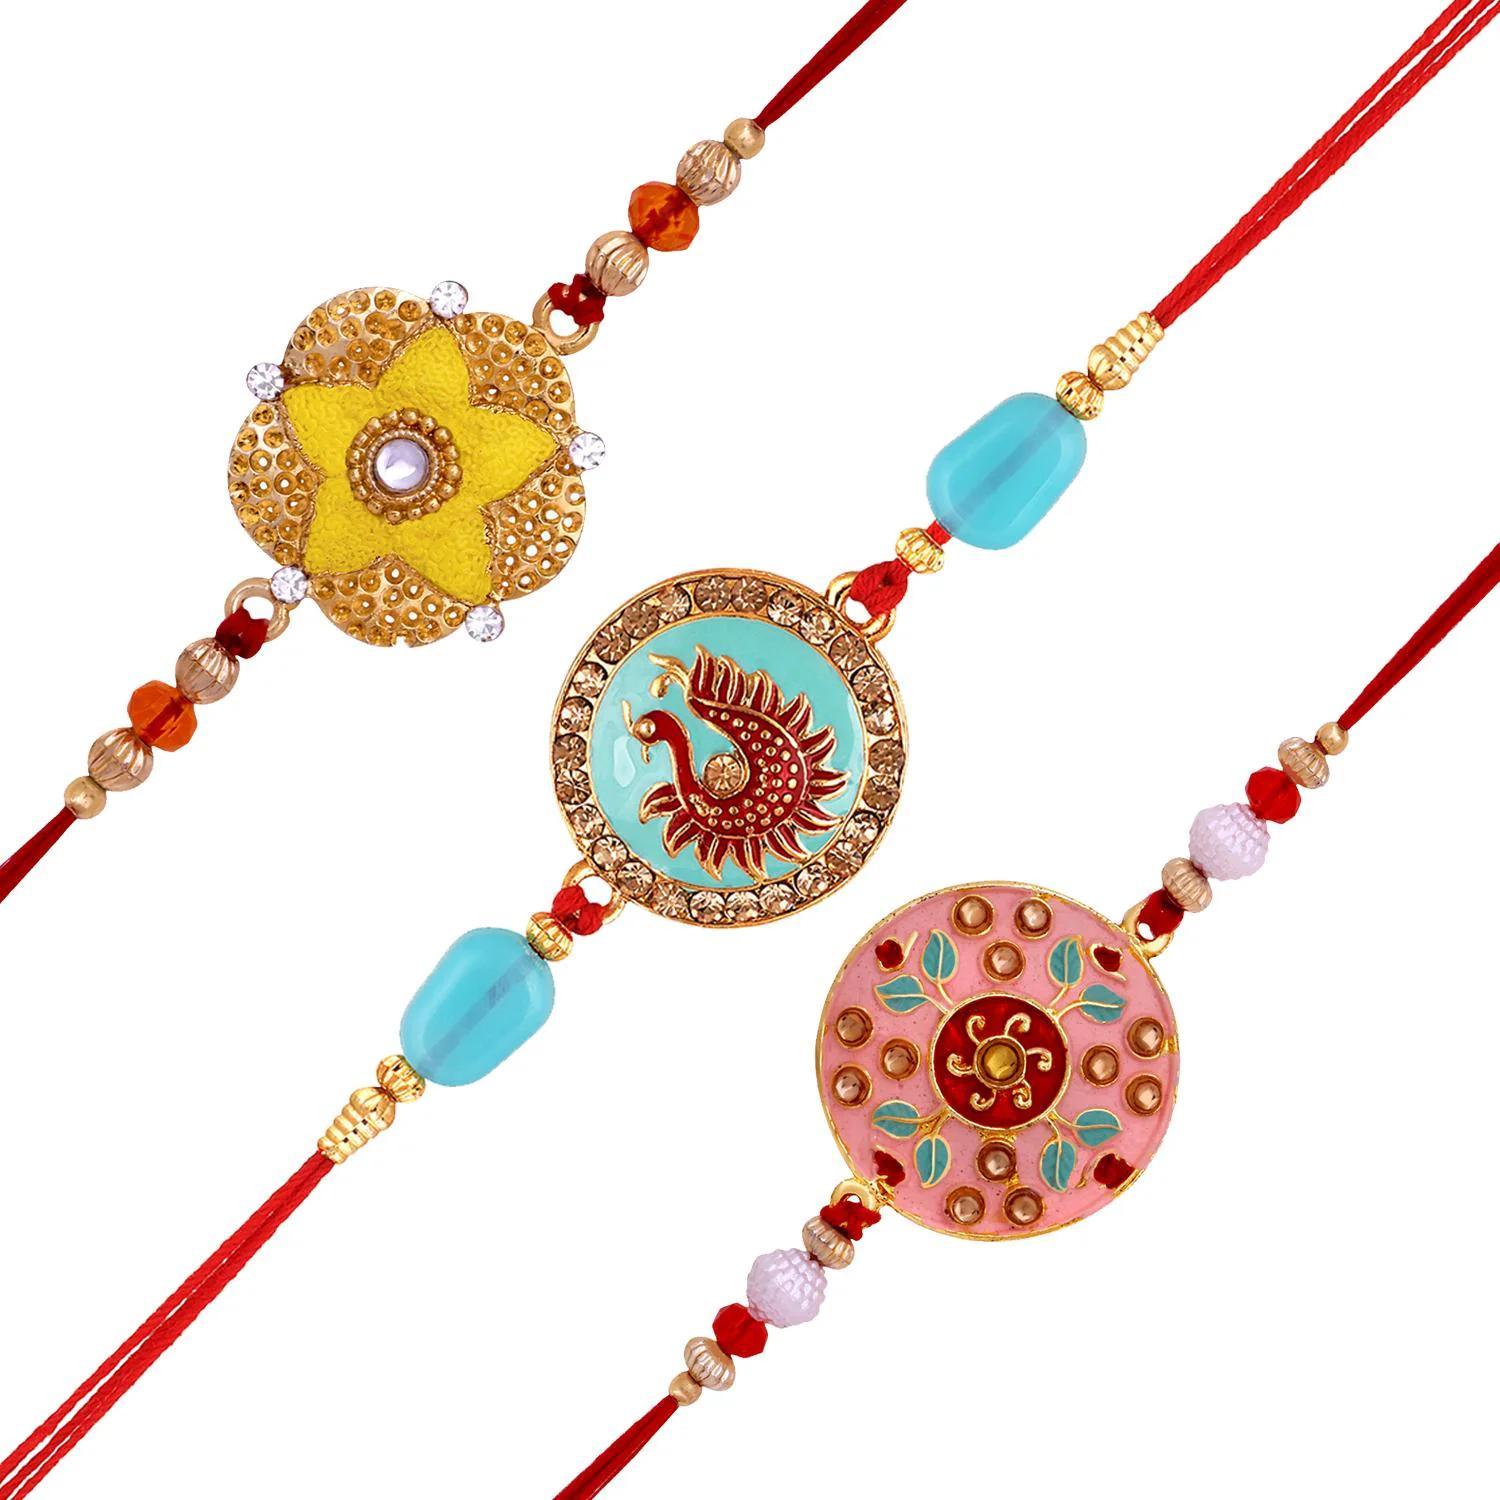
 Mahi Combo of 3 Meenakari Work Enamel Fancy Rakhi's with Studded Crystals for Bhaiya, Brother, Bhai, Bro (RCO1105701G)
Type: Rakhis
Brand: Mahi
Price: Rs. 349
 Celebrate Raksha Bandhan with our exquisitely crafted Rakhi, designed to strengthen the bond between siblings. This traditional Rakhi features intricate beadwork and durable thread, ensuring it stands the test of time. Handmade with care, each Rakhi is a unique and meaningful gift for your brother. Each Rakhi carries heartfelt blessings and good wishes for your brother's well-being and success. Celebrates the bond of love and protection between siblings, a cherished tradition in Indian culture.
Features: The Rakhi is adorned with vibrant colors and attractive embellishments that add a touch of elegance to the celebration.,Content in Box : 3 Rakhi's ; Cultural Significance: This beautiful Rakhi will acknowledge your love for Your Brother with the promise that your bond with him will grow stronger as time goes on.,Vibrant Colors: Adding bright and playful colors to the celebration will make it stand out and make it more enjoyable.,Celebrate the bond of love and protection with our exquisite Rakhis. Share the joy of Raksha Bandhan Festival with this beautiful Rakhi, a token of love, protection and blessings.,Adjustable Size and Easy to tie: Designed to fit wrists of all sizes. It is simple and easy to tie the Rakhi securely and effortlessly.
Included: 3 Rakhis